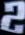
Number: 2